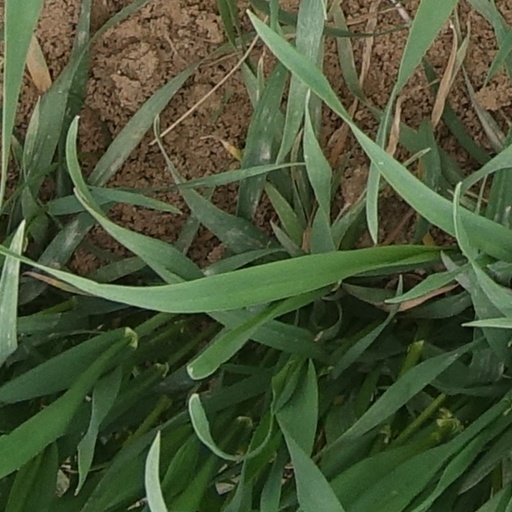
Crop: wheat